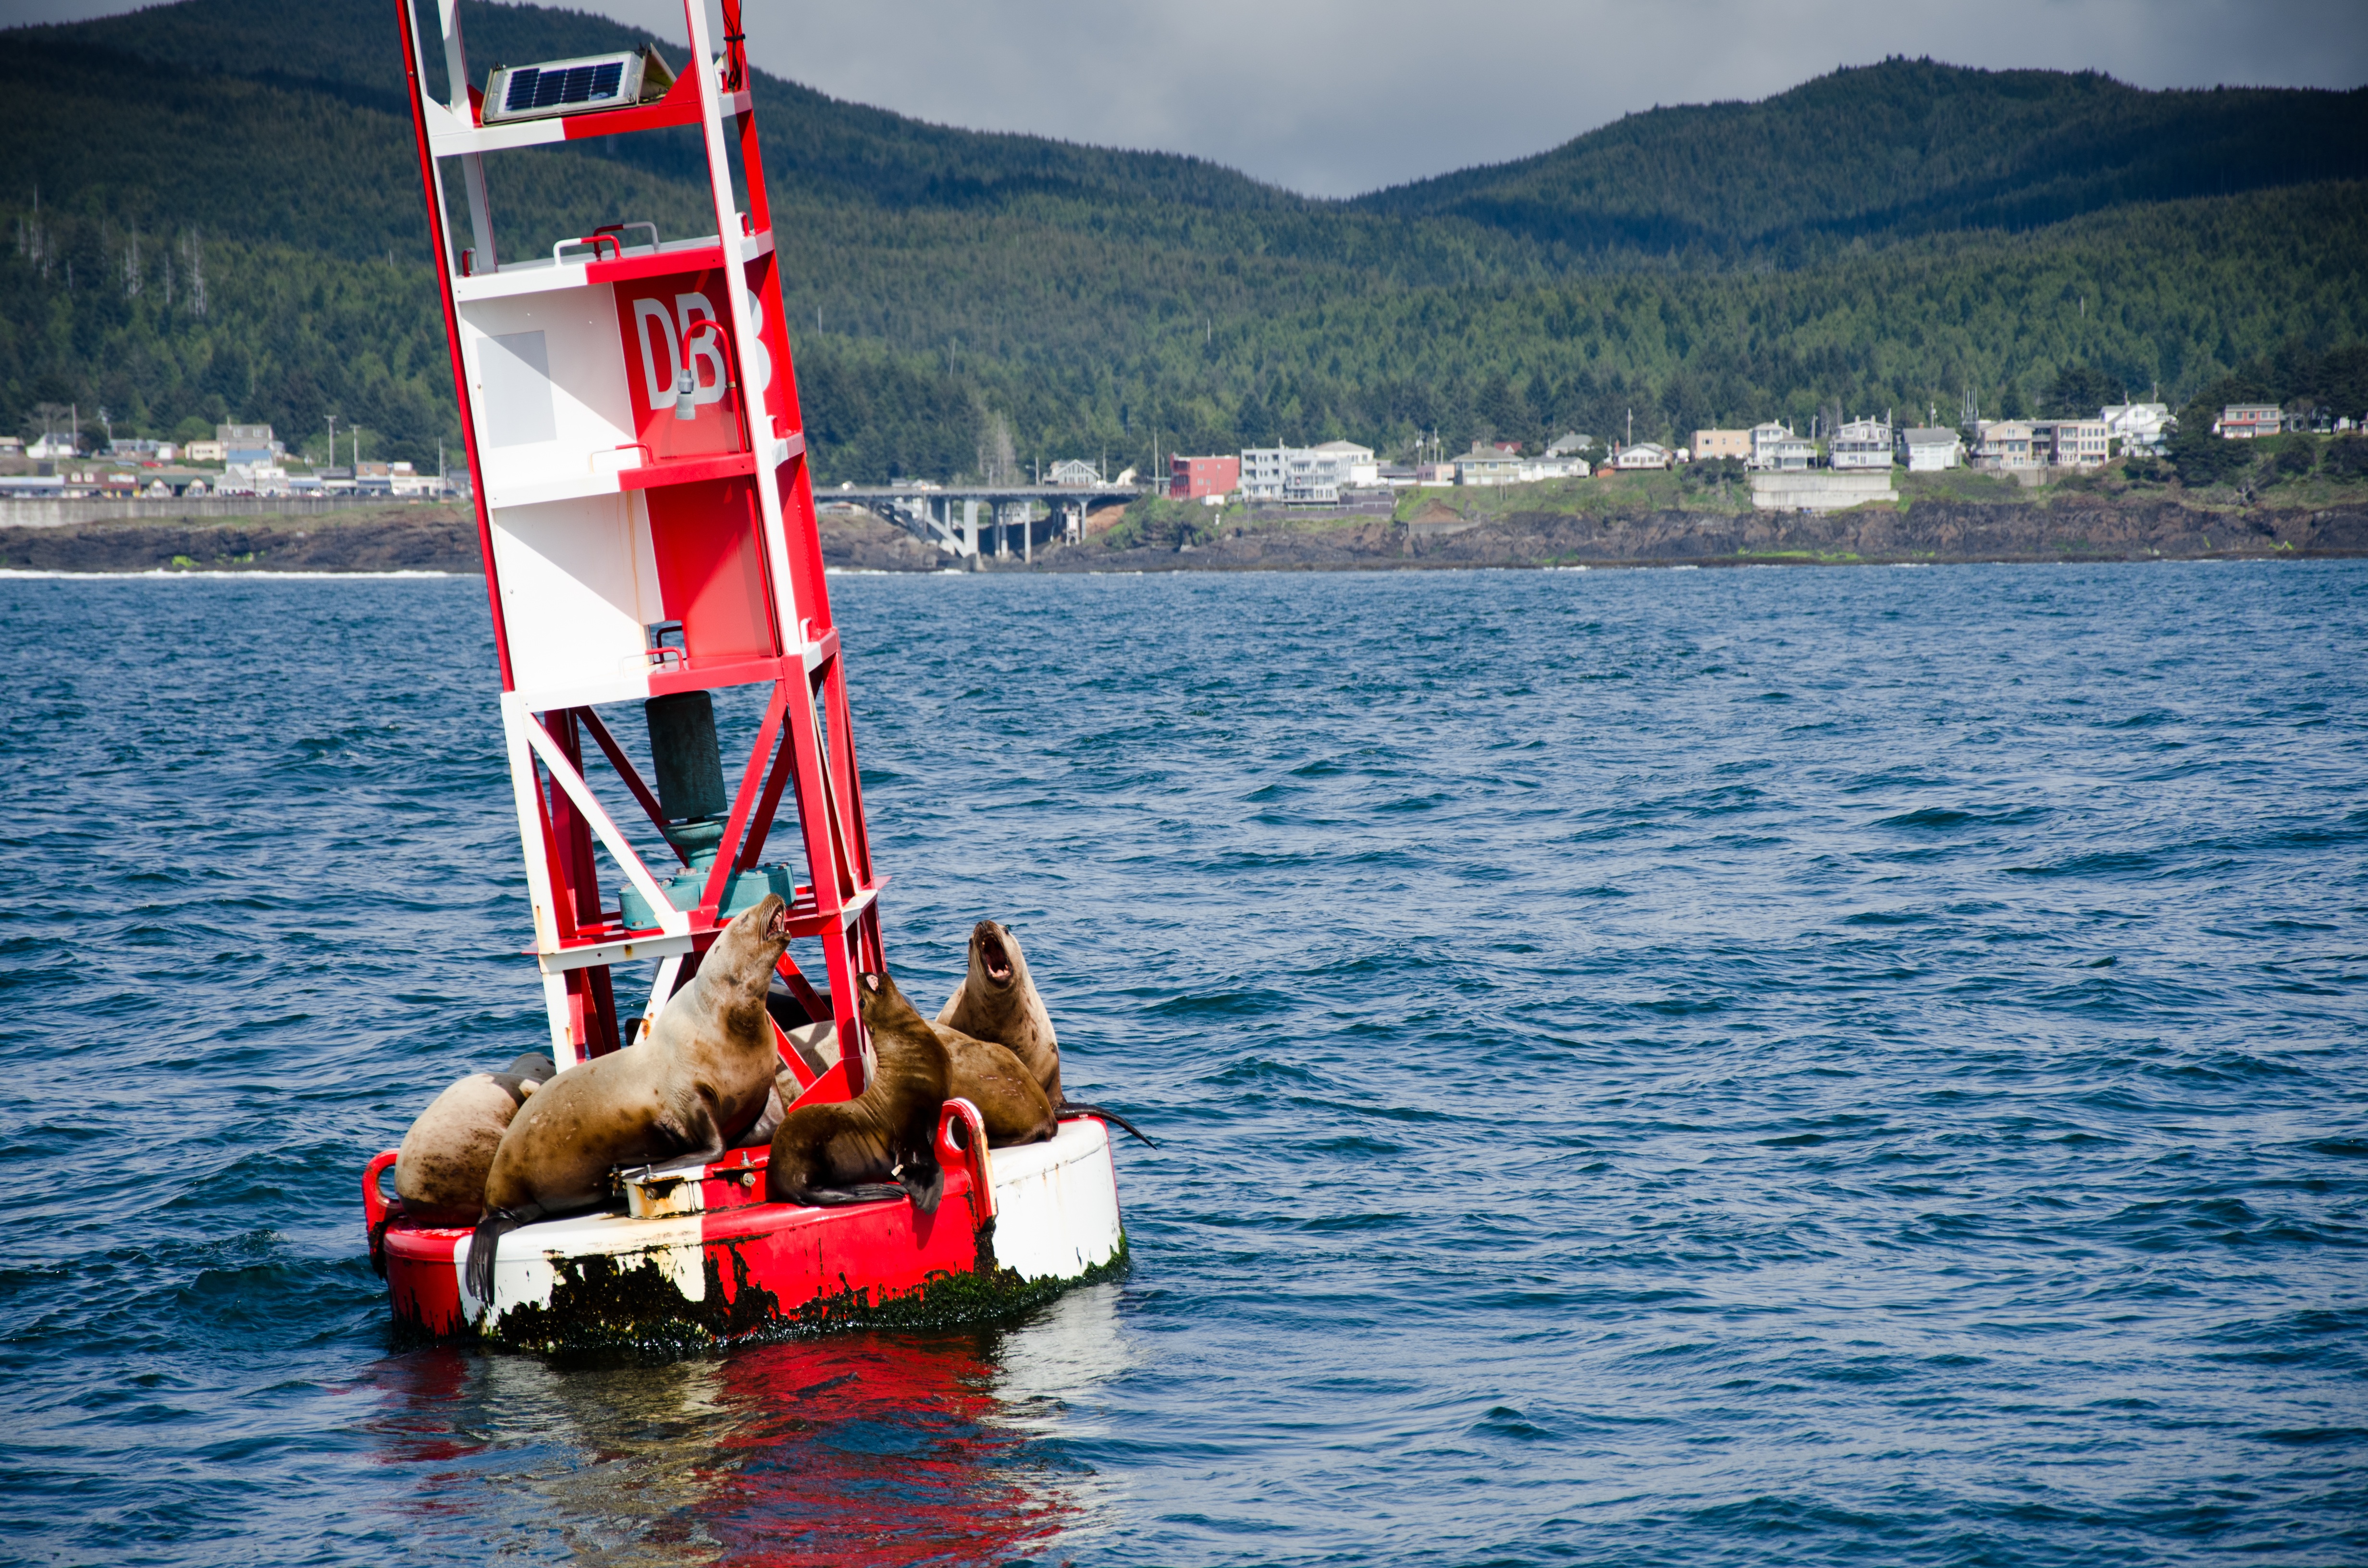
sea, water, boat, wind, underwater, vehicle, sailing, mammal, sailboat, sea lion, sea animal, sports, boating, windsurfing, animals, sail, creature, maritime, meeresbewohner, water sport, water creature, dinghy sailing